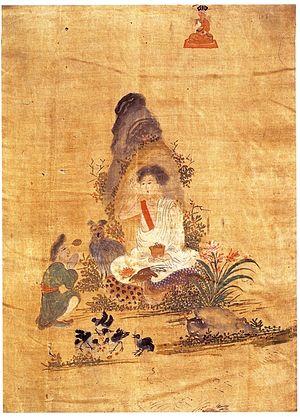
Jetsün Milarépa, dit Milarépa est un magicien, yogi et poète tibétain, devenu un maître de renom du bouddhisme tibétain. C'est, avec Padmasambhava, un des deux grands saints typiques du Tibet.